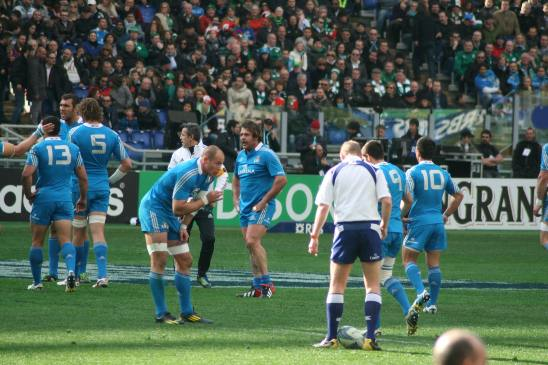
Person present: Yes